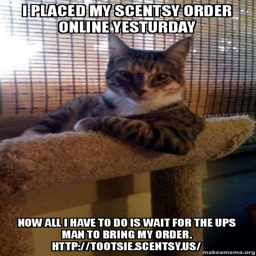
the most interesting cat in the meme